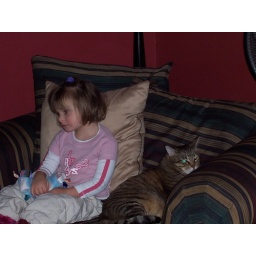
Chubs wasn't going to let a little thing like a kid sitting in his chair to dissuade him from comfort